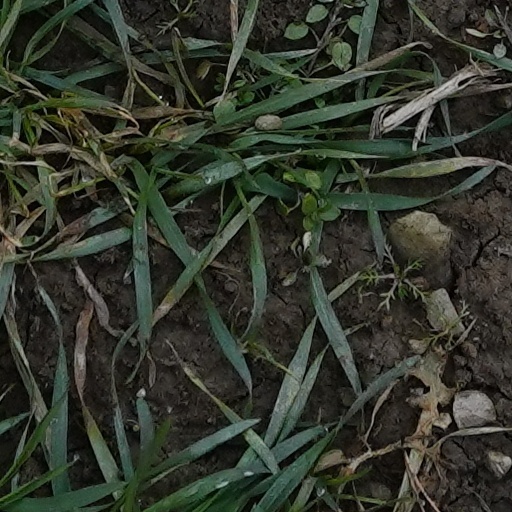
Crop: wheat